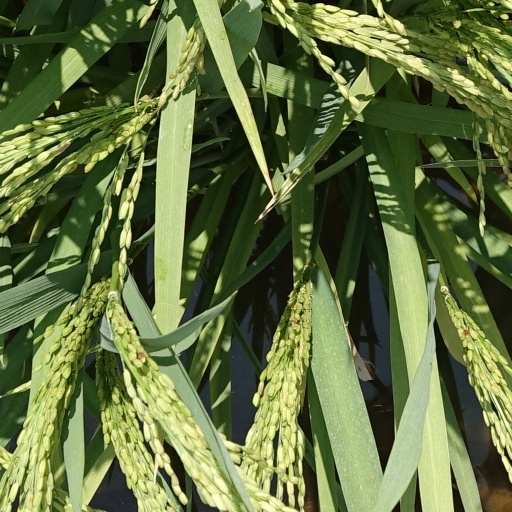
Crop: rice